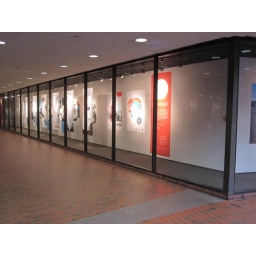
The Hennepin Gallery is on the ground floor of the Hennepin County Government Center. The gallery measures nearly one-hundred-feet in length.